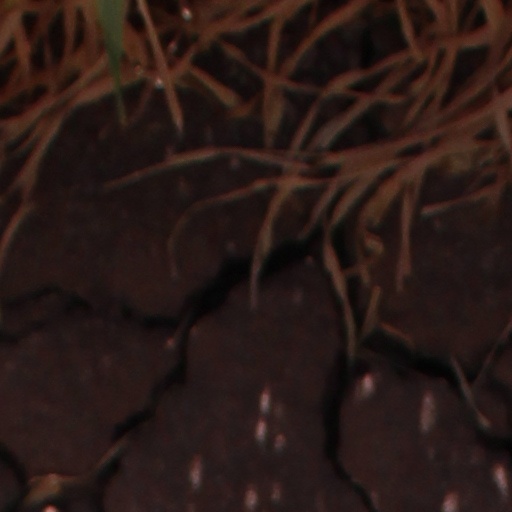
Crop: wheat